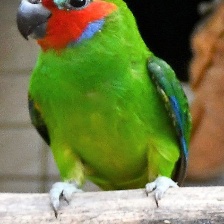
Species: DOUBLE EYED FIG PARROT
Scientific name: CYCLOPSITTA DIOPHTHALMA